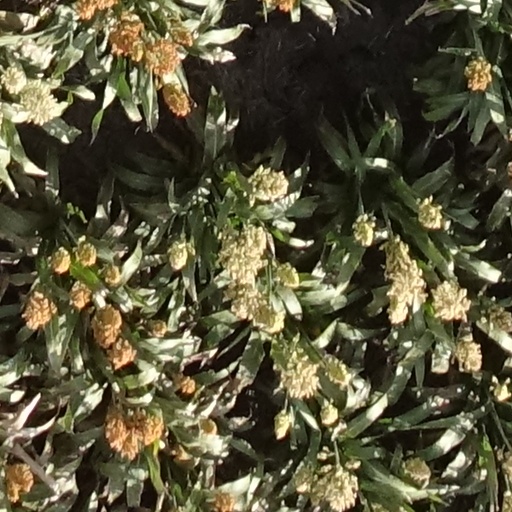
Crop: sorghum